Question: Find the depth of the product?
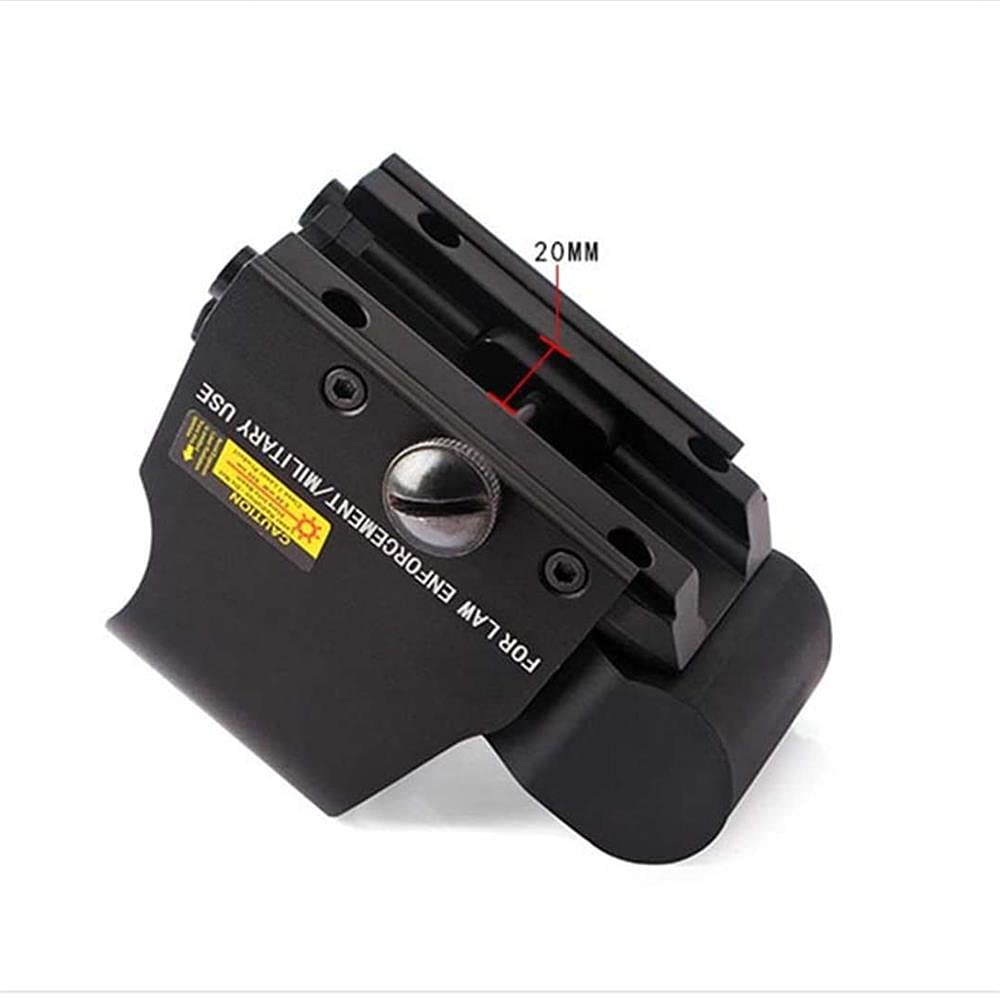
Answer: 20.0 millimetre